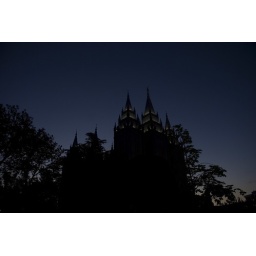
Salt Lake Temple against the blue sky